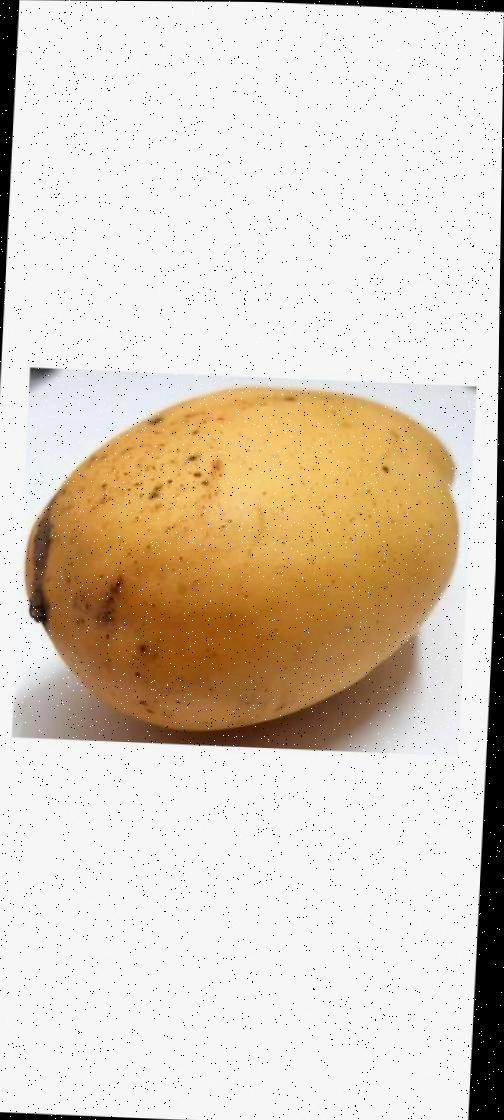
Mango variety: Katimon